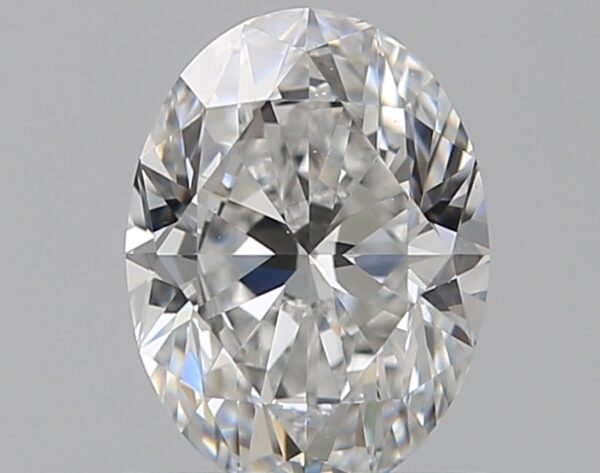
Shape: oval
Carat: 0.7
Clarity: VS1
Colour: E
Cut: EX
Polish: EX
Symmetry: EX
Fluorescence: M
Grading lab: GIA
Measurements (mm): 6.73 x 5 x 3.19